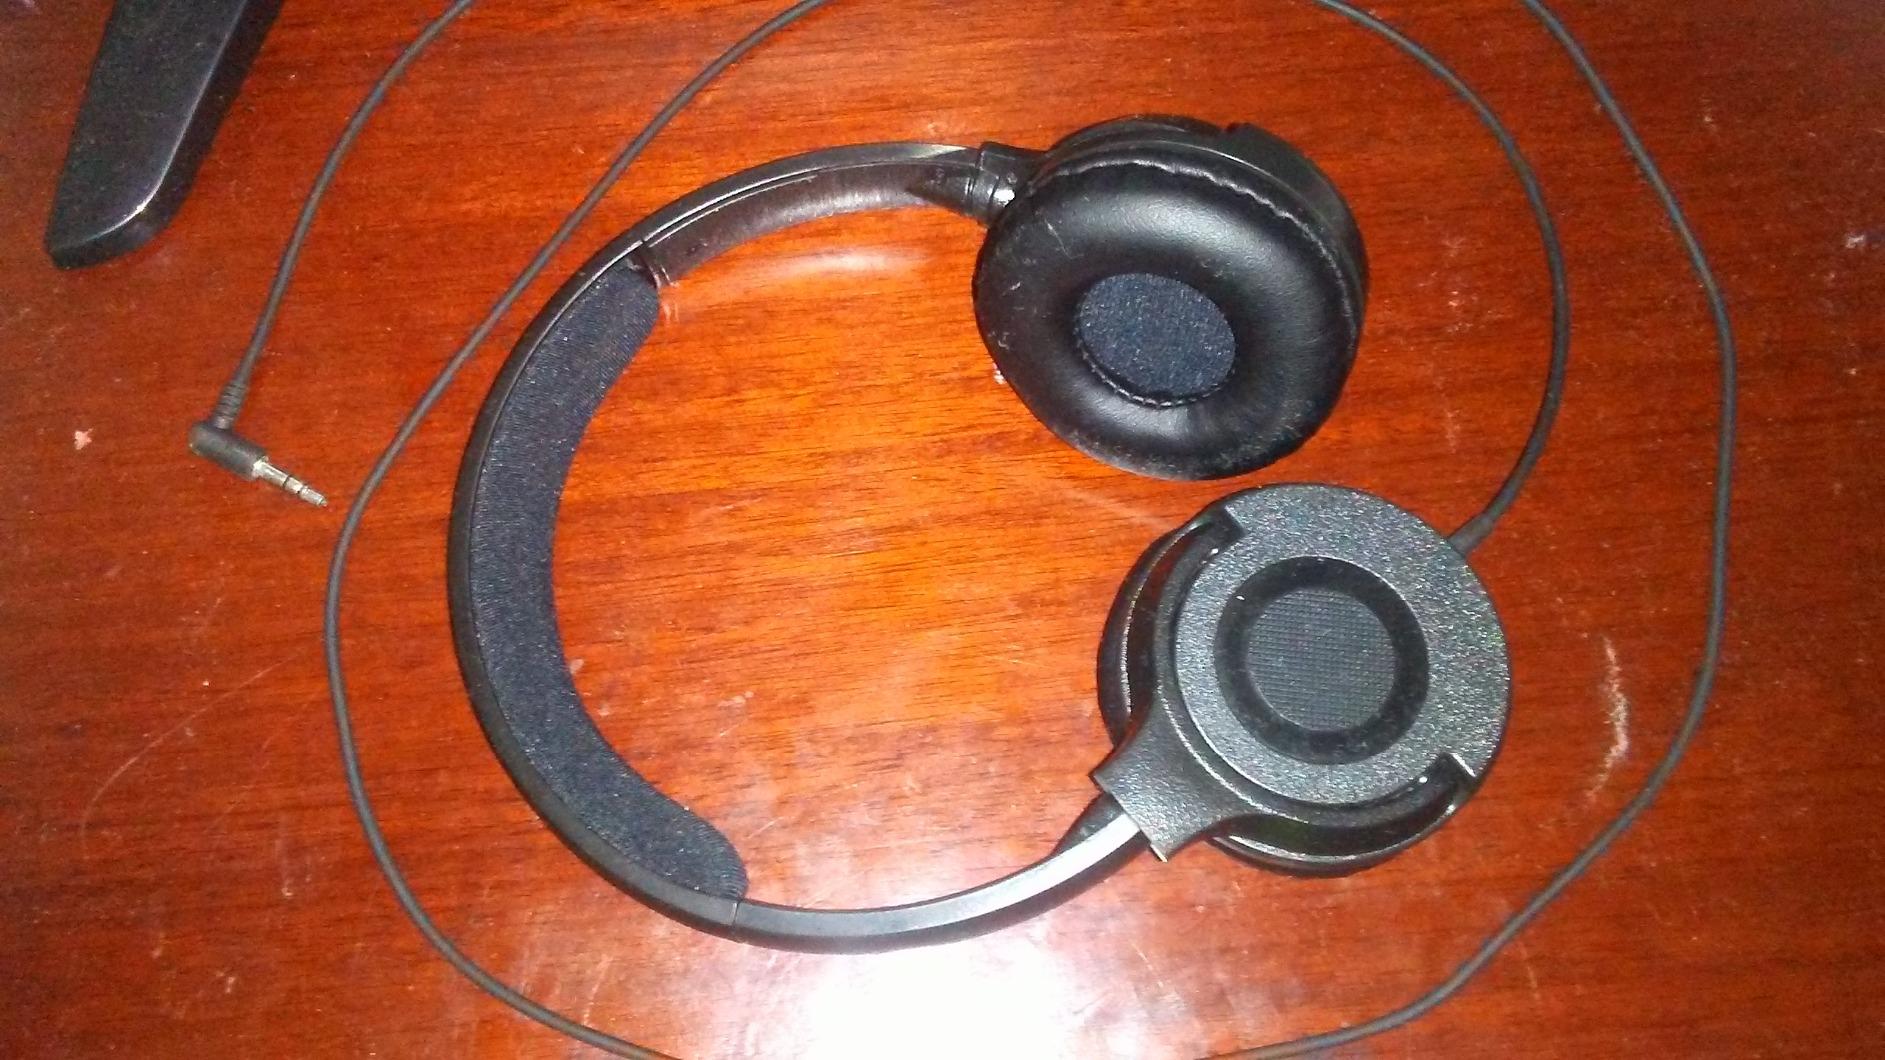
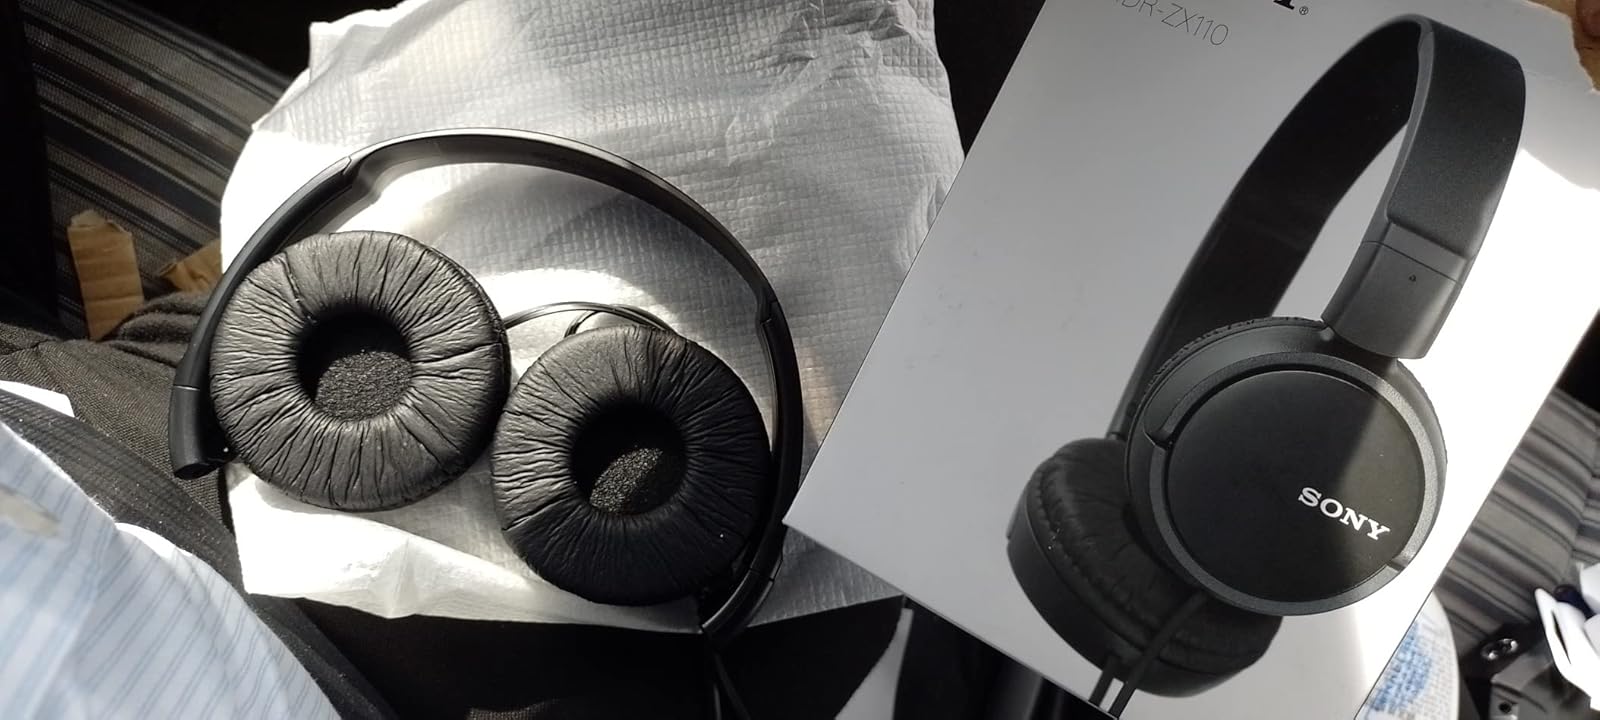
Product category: headphones
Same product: no